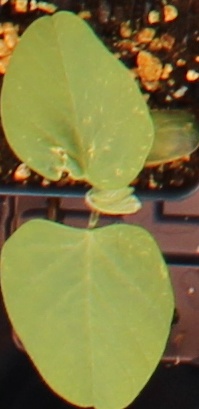
Label: Soybean